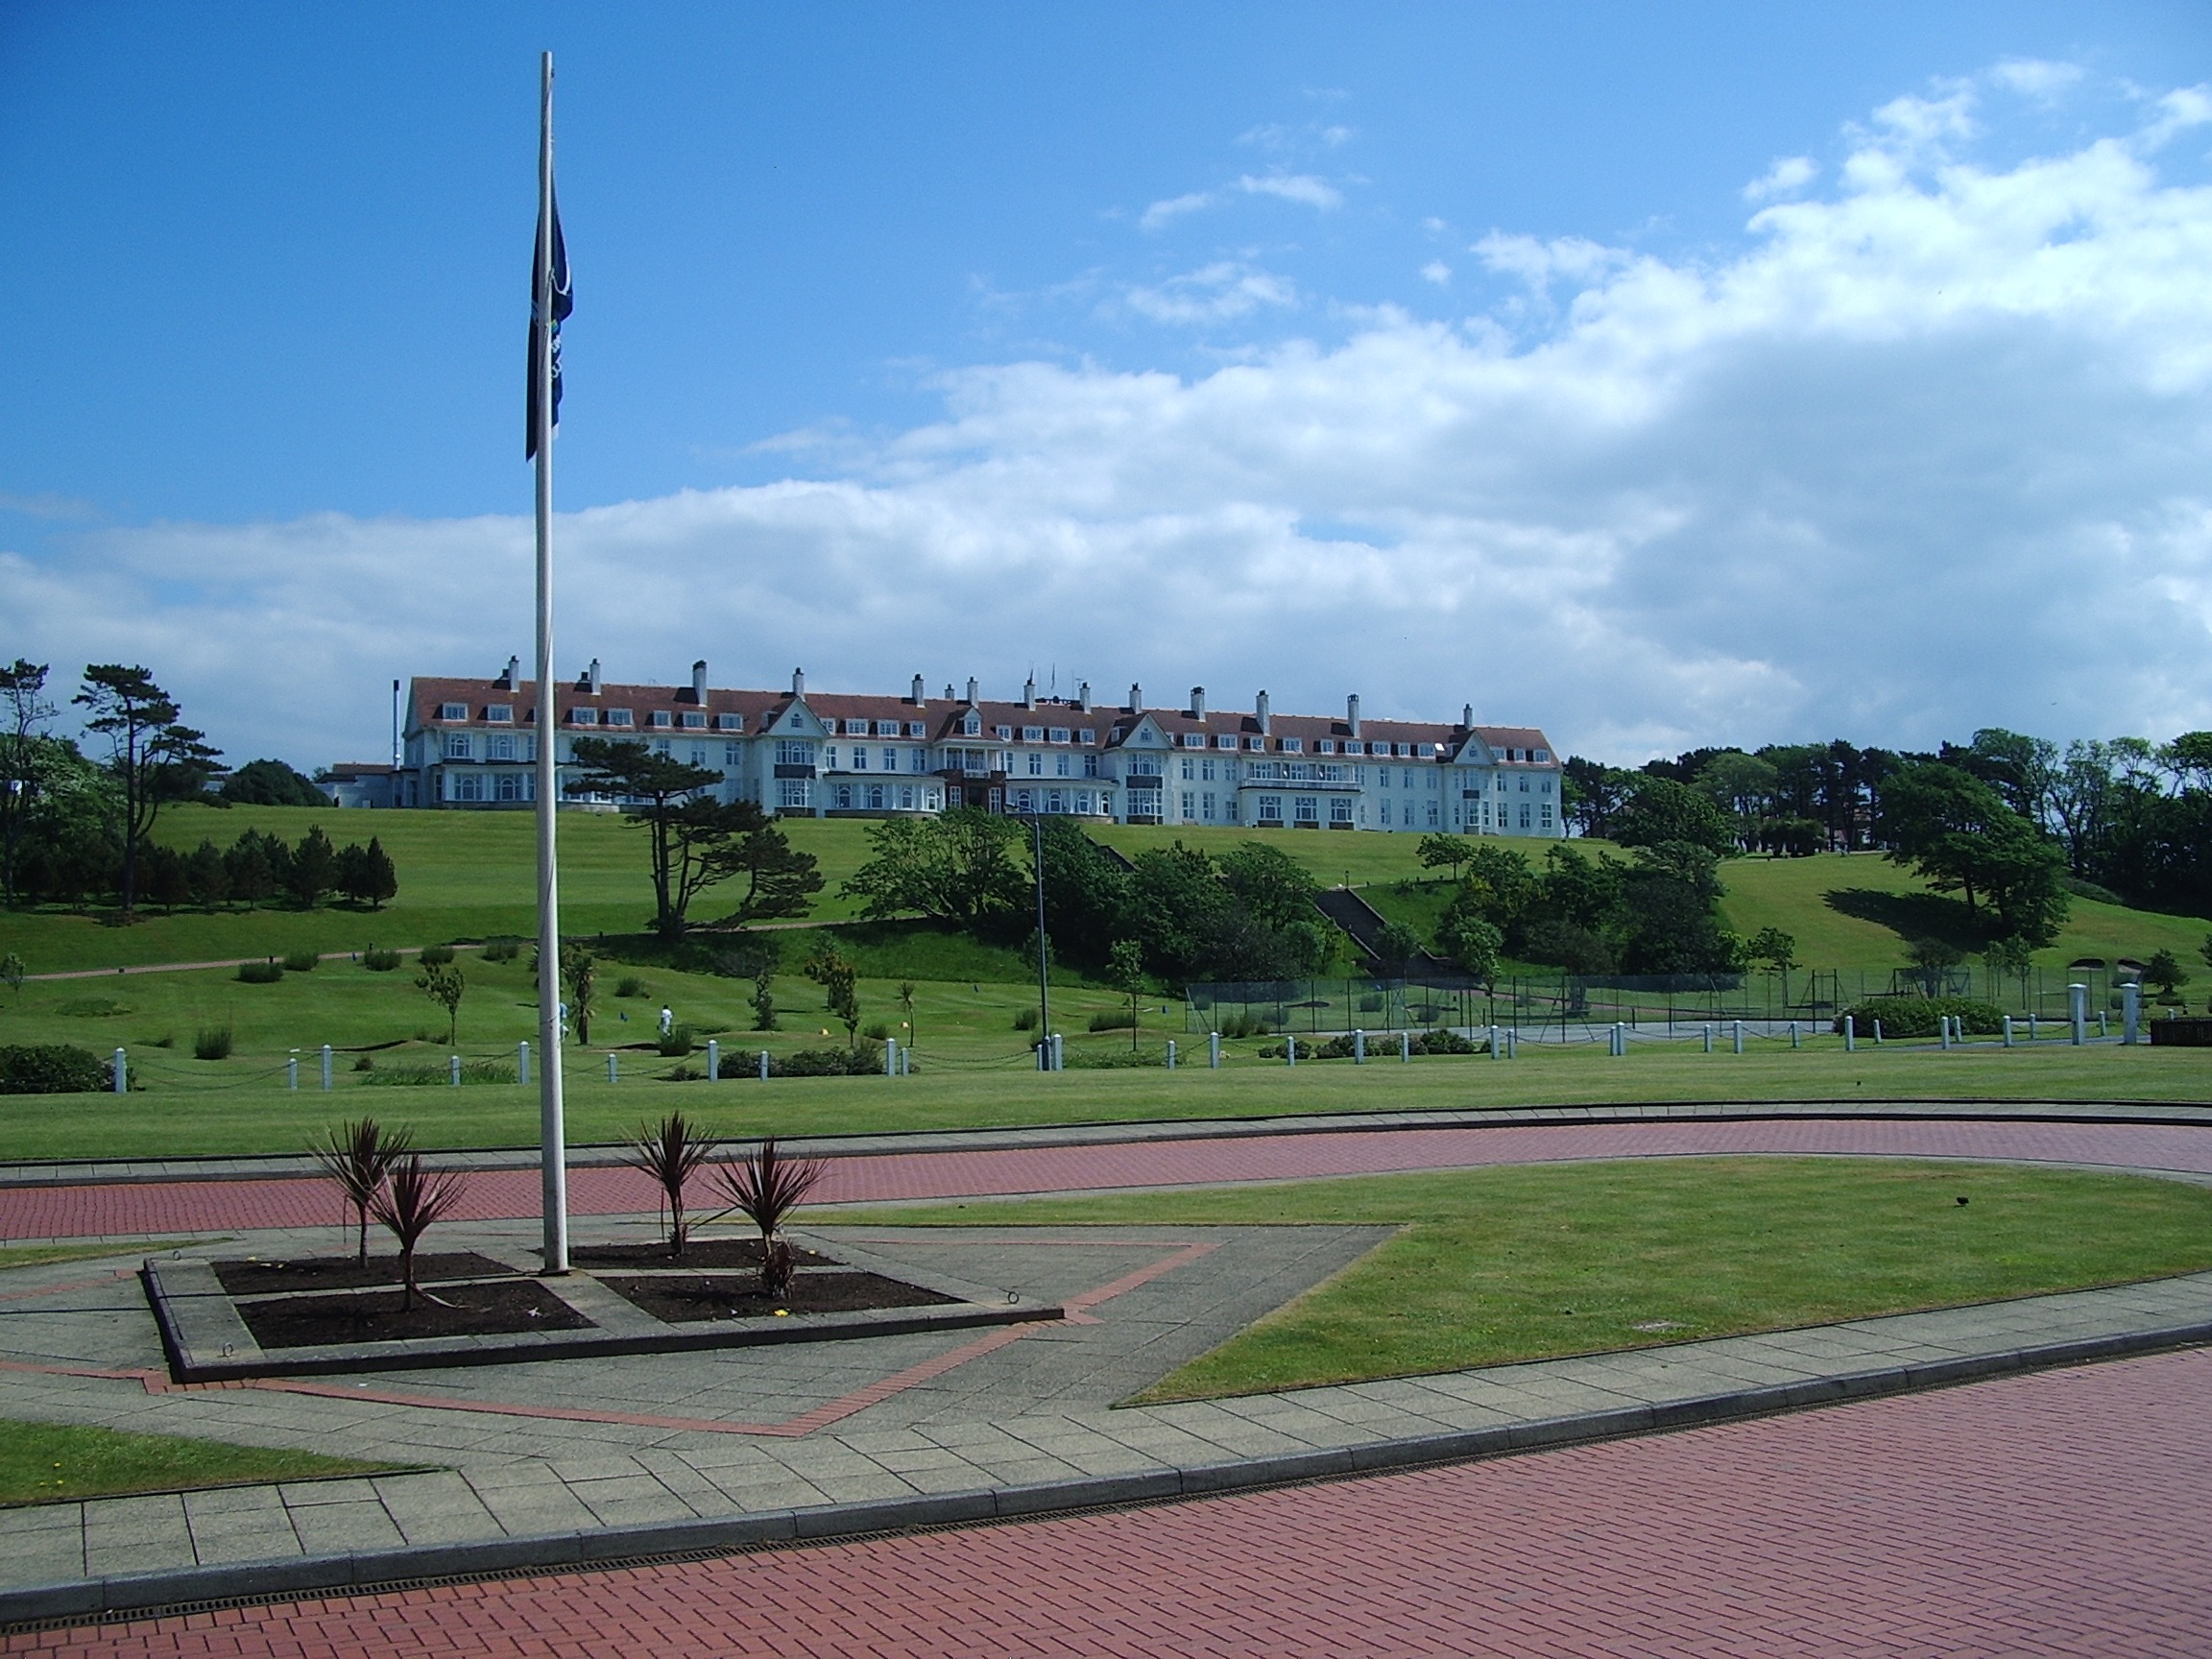
structure, city, scenery, stadium, golf, golf course, golf club, town square, scotland, race track, residential area, sport venue, turnberry hotel